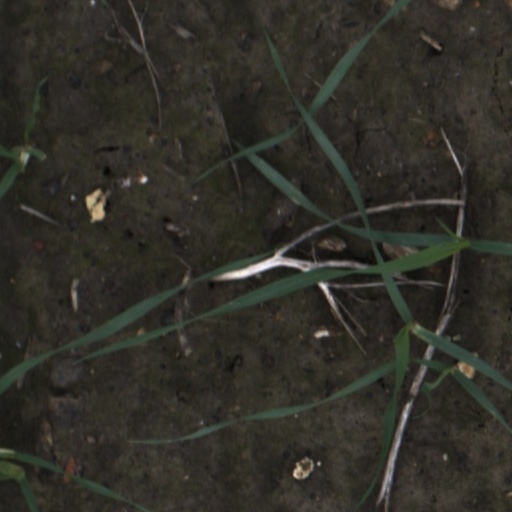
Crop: wheat